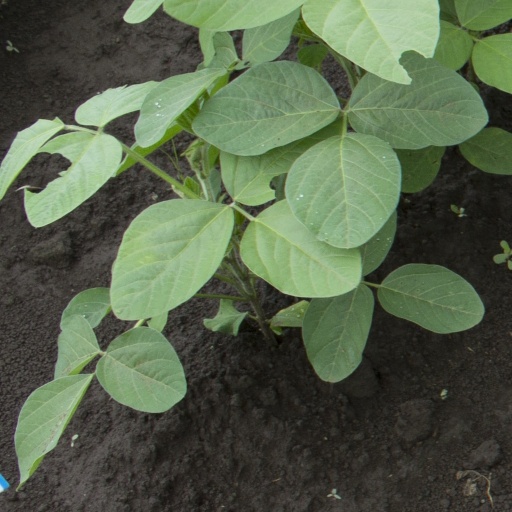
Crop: soybean